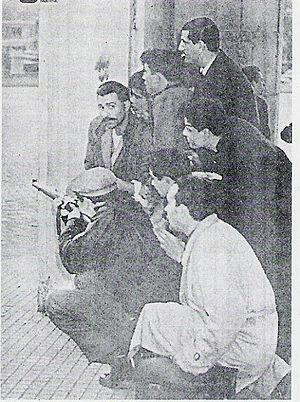
Le bombardement de la place de Mai à Buenos Aires, en Argentine, fut la partie la plus visible et la plus sanglante d’un ensemble d’événements violents constitutifs d’une tentative de coup d'État commise le 16 juin 1955 par un groupe de militaires et de civils opposés au gouvernement du président Juan Perón. Le projet de coup d’État avait germé quelques années auparavant dans le chef de plusieurs officiers supérieurs antipéronistes appartenant principalement à l’aéronavale argentine, auxquels vinrent s’associer quelques personnalités politiques de l’opposition, et prévoyait de bombarder par un raid aérien le palais de gouvernement, la Casa Rosada, sis sur la place de Mai, dans le but d’assassiner le président Perón, pendant que des troupes rebelles au sol et les dénommés Commandos civils s’empareraient de certains édifices stratégiques dans le centre-ville de la capitale.